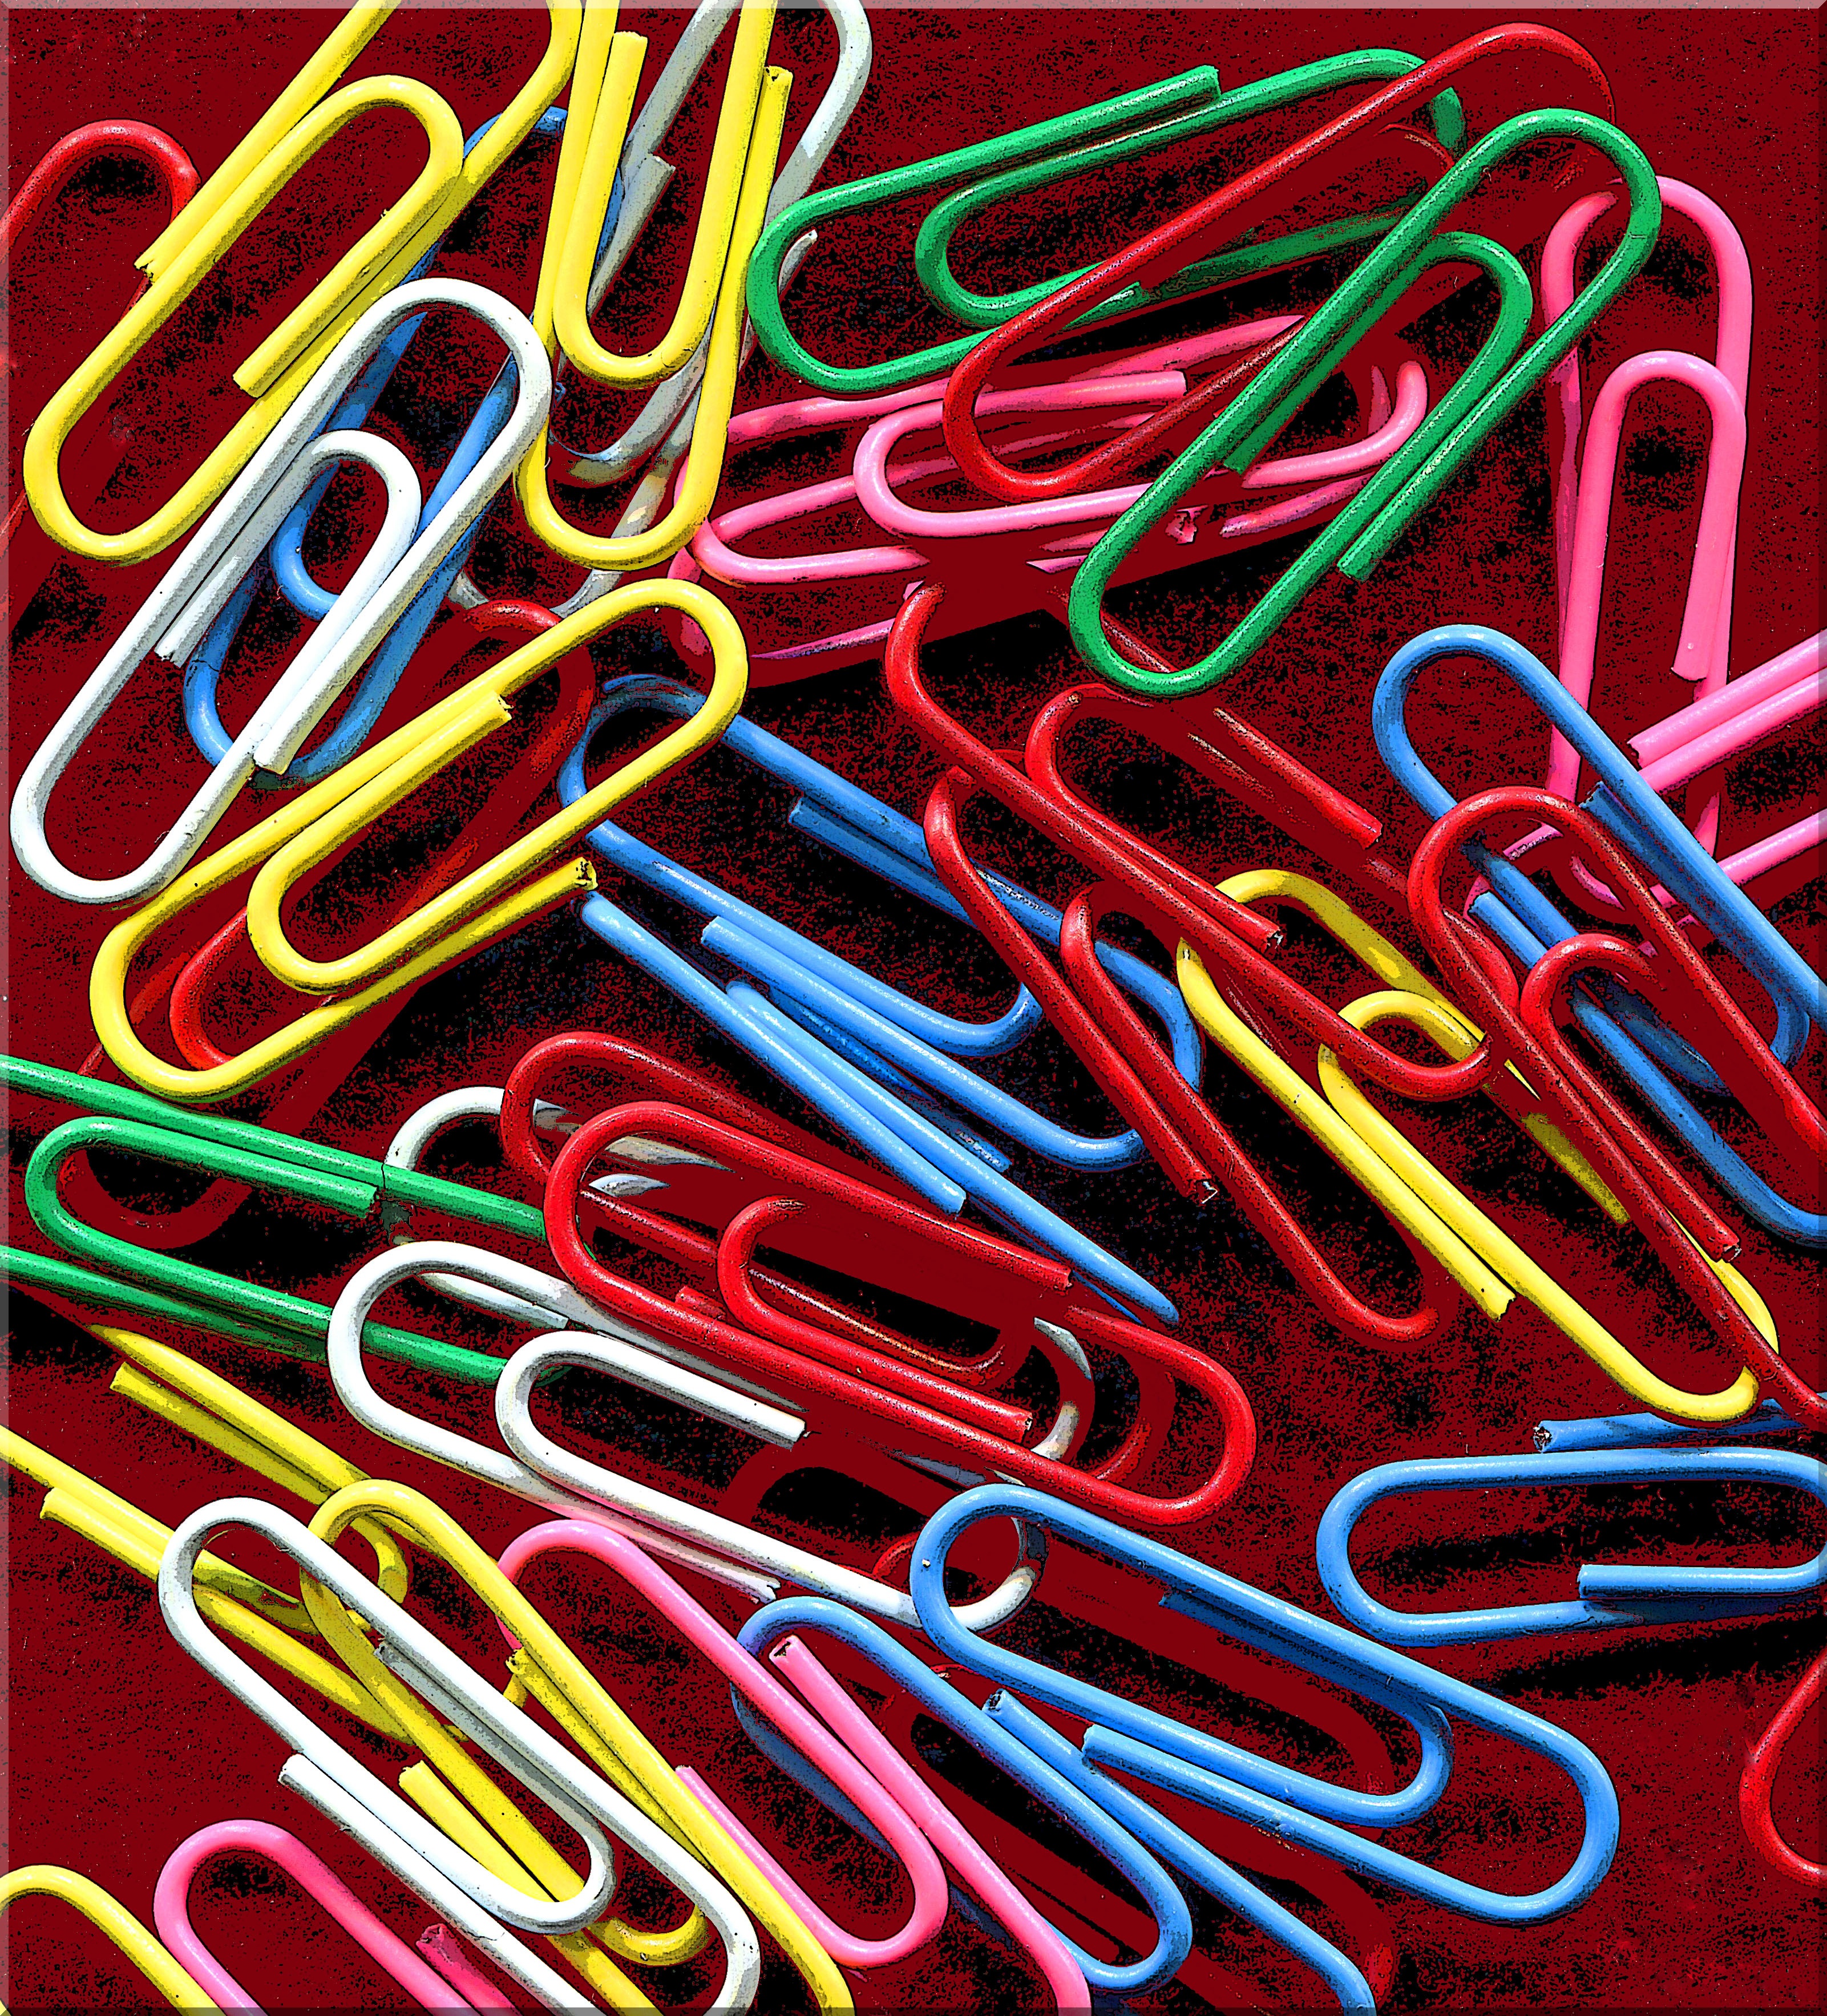
line, colorful, signage, neon, paperclip, neon sign, font, illustration, clip, electronic signage